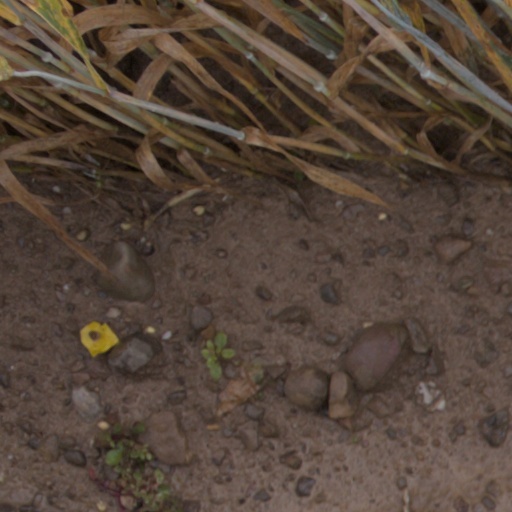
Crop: wheat